Pico Bonito National Park

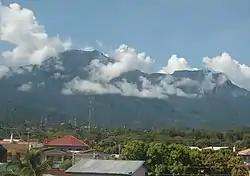
Cordillera Nombre de Dios mountains in Pico Bonito taken from La Ceiba

Pico Bonito National Park is located on the northern area of Honduras, in the mountain range called Cordillera Nombre de Dios, Pico Bonito is a mountain located in the municipality of El Porvenir, near the coastal city of La Ceiba in Honduras. It is part of the Mesoamerican Biological Corridor.